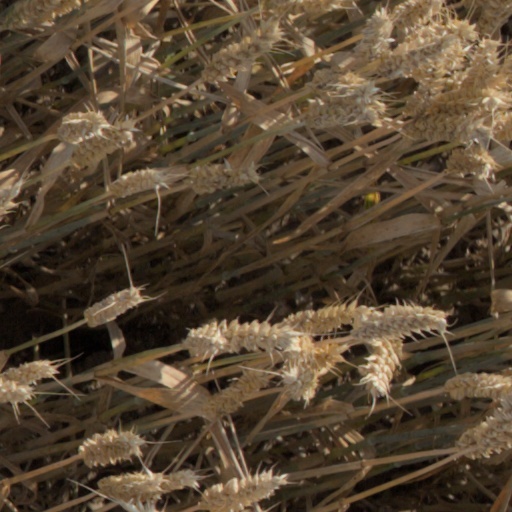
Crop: wheat